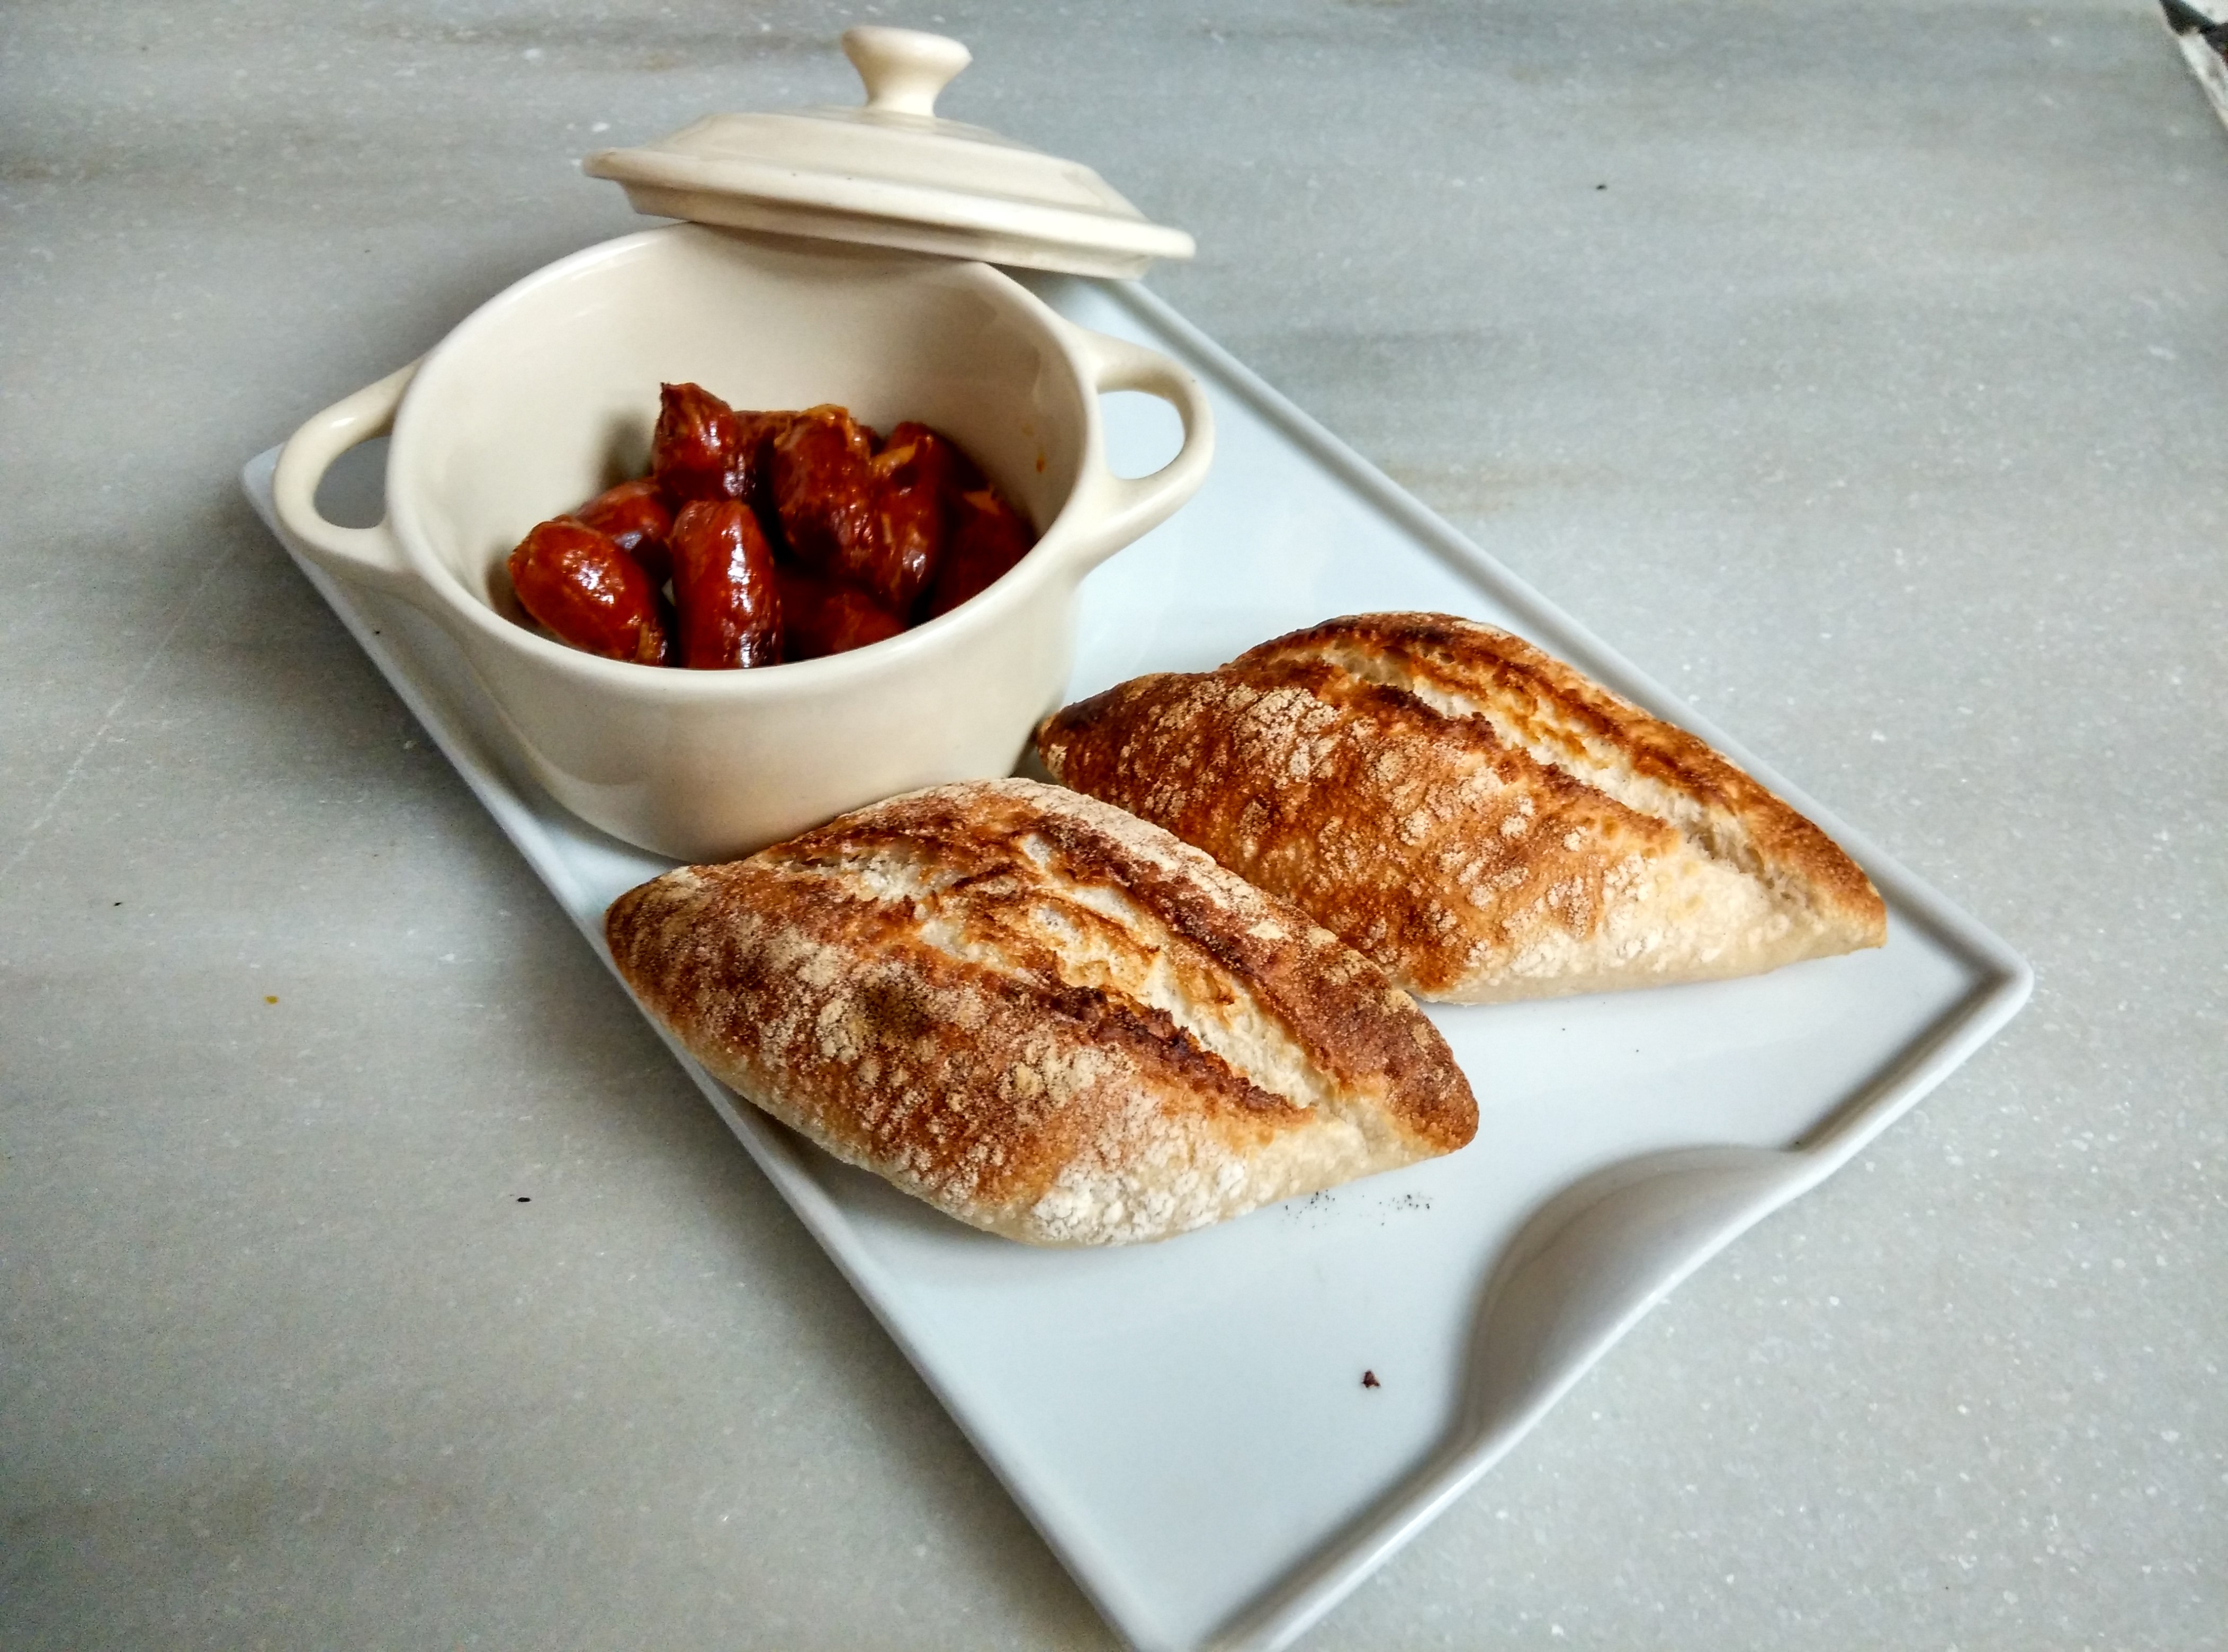
restaurant, rustic, dish, meal, food, mediterranean, red, cooking, produce, breakfast, baking, dessert, meat, lunch, pork, cuisine, bread, sausage, spain, hot, tapas, european, spanish, gastronomy, traditional, baked goods, typical